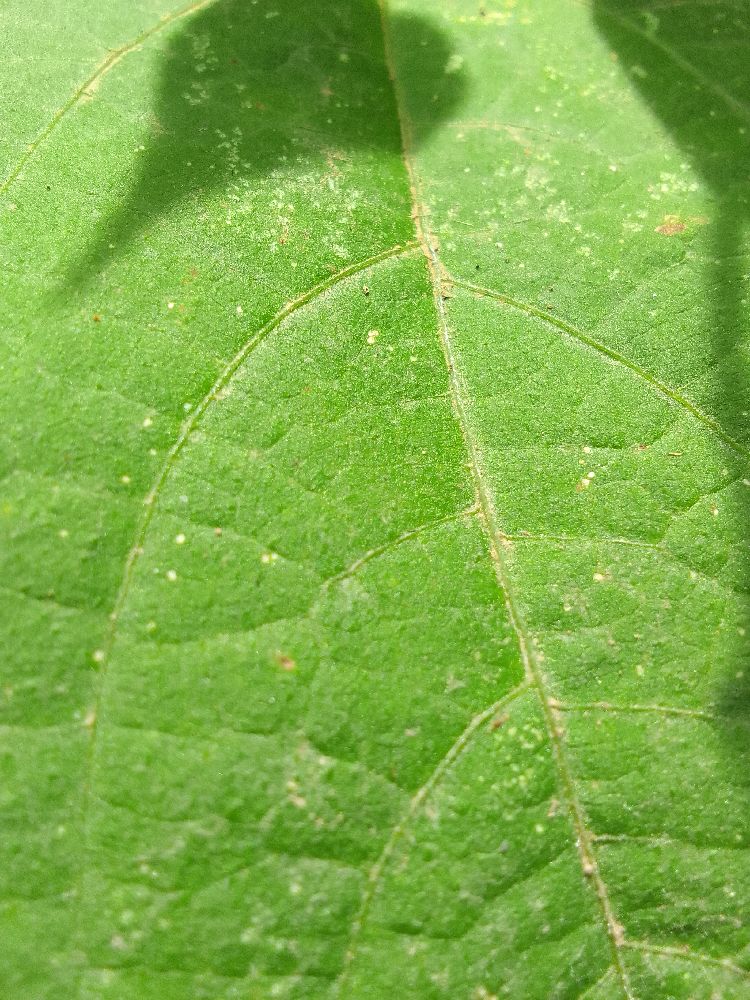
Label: healthy